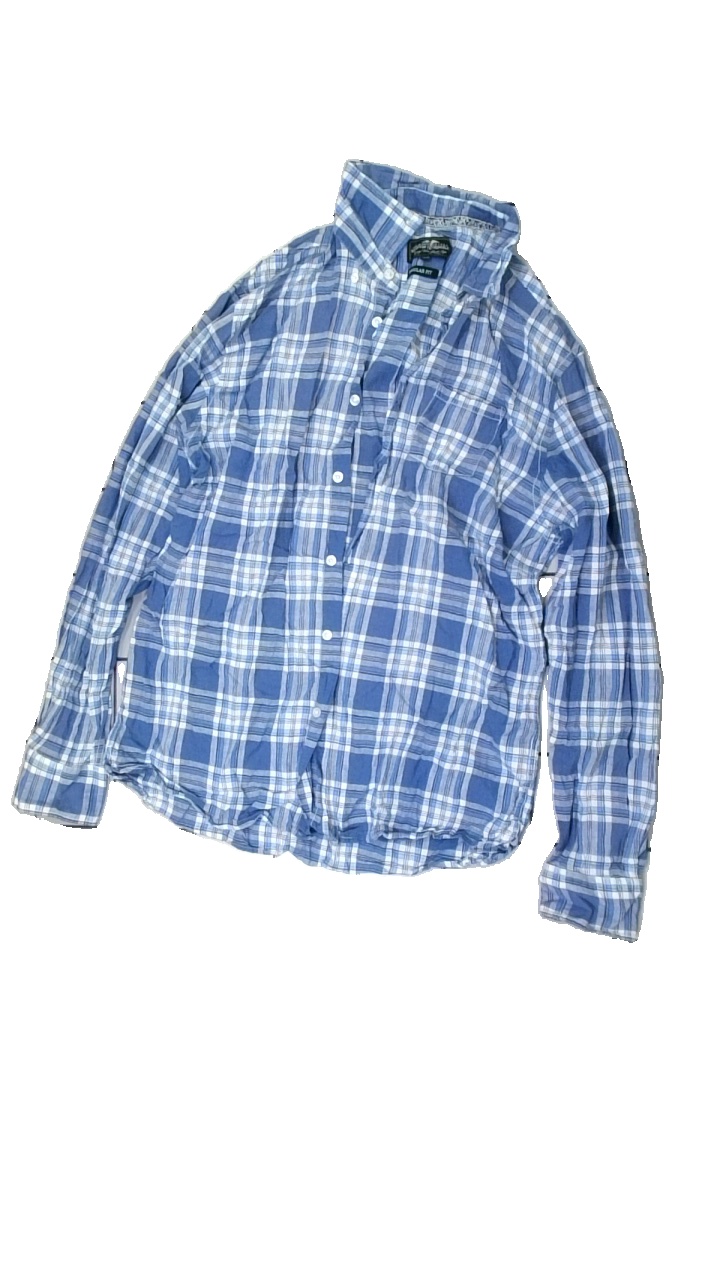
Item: Shirt (Men)
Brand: Hamton Republic (kappahl)
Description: rutig skjorta, mycket skrynklig, urtvättad
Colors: Blue, White
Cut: Regular
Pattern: Checkered print
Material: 100% cotton
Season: All
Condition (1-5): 3
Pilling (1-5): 5
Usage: Remake
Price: <50